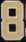
Number: 8